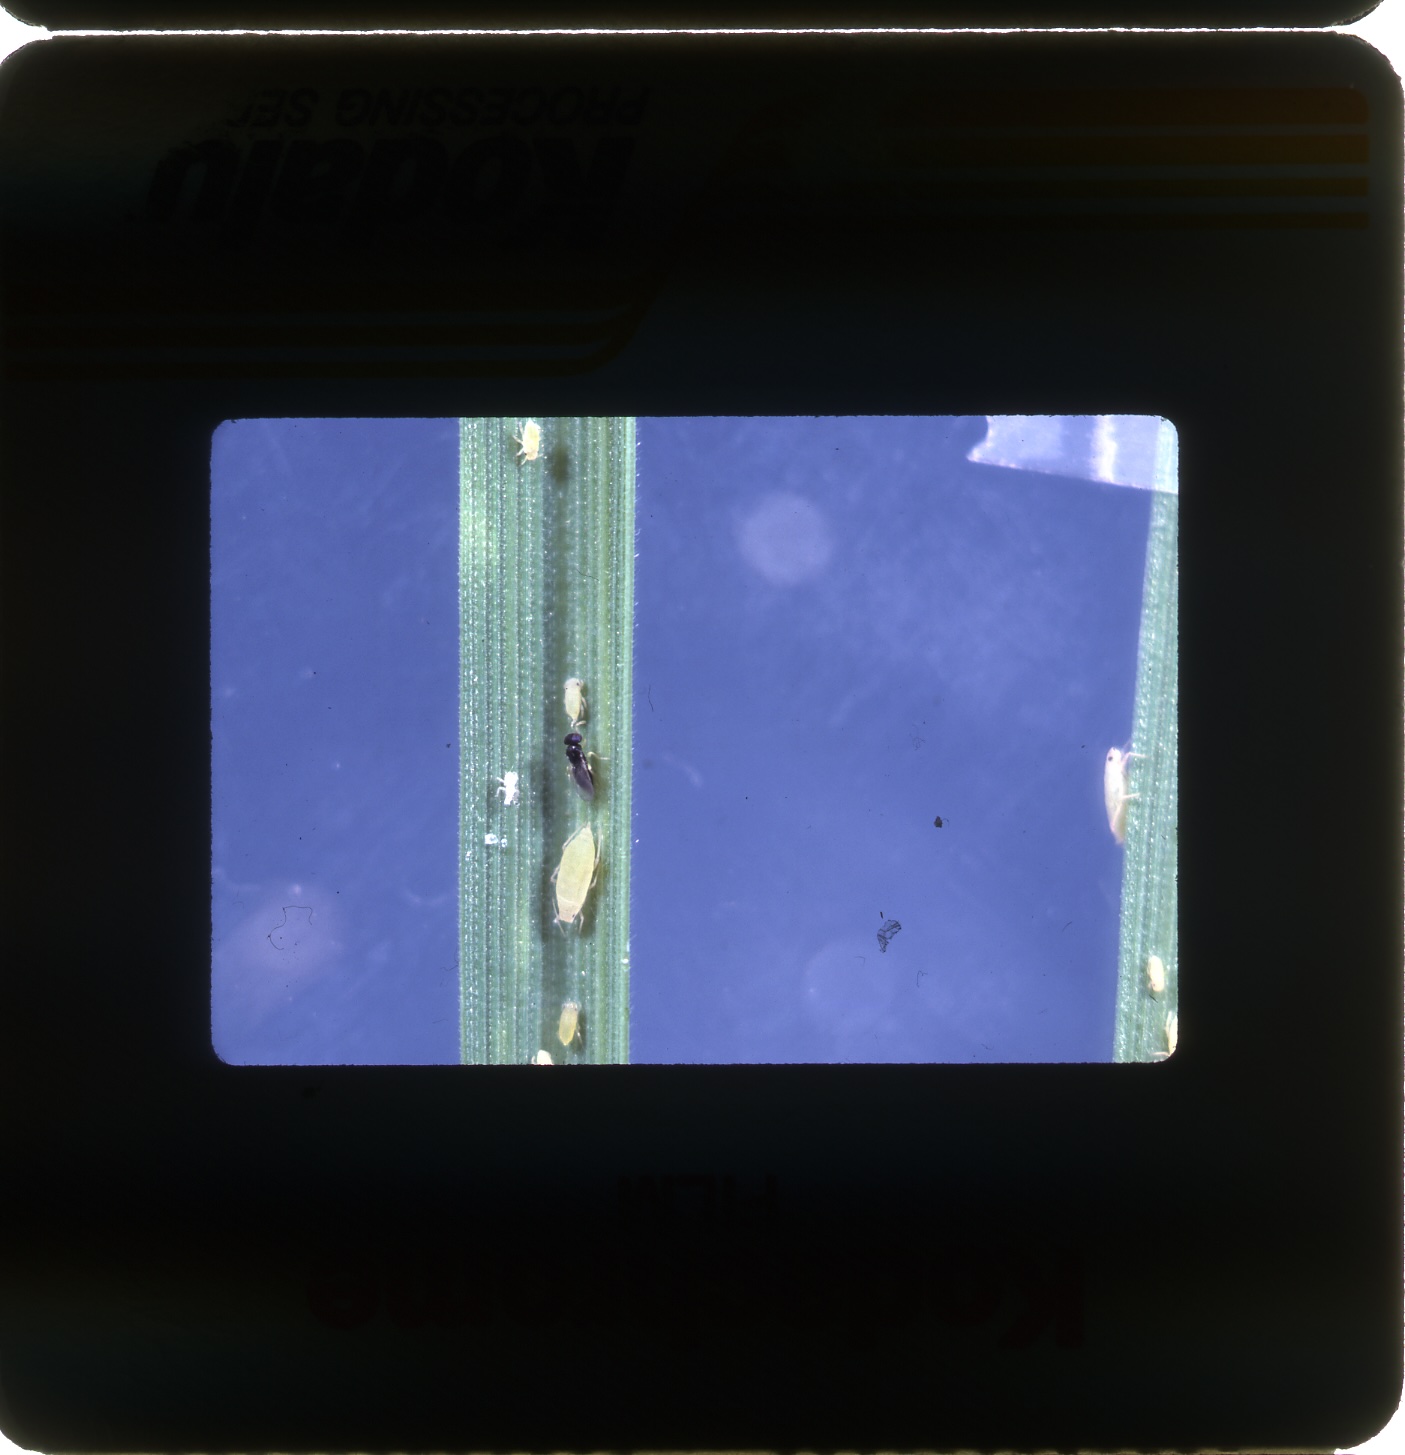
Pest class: russian_wheat_aphid